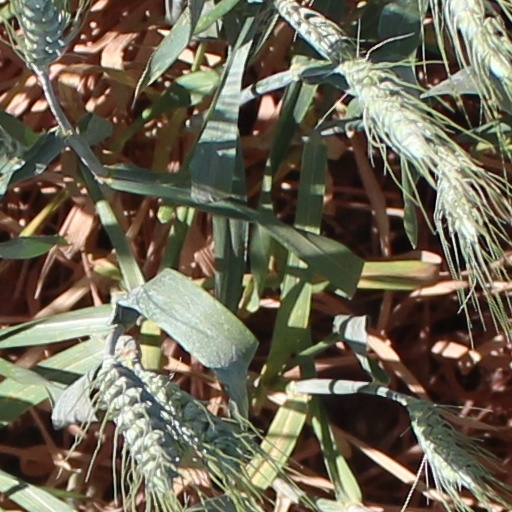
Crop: wheat